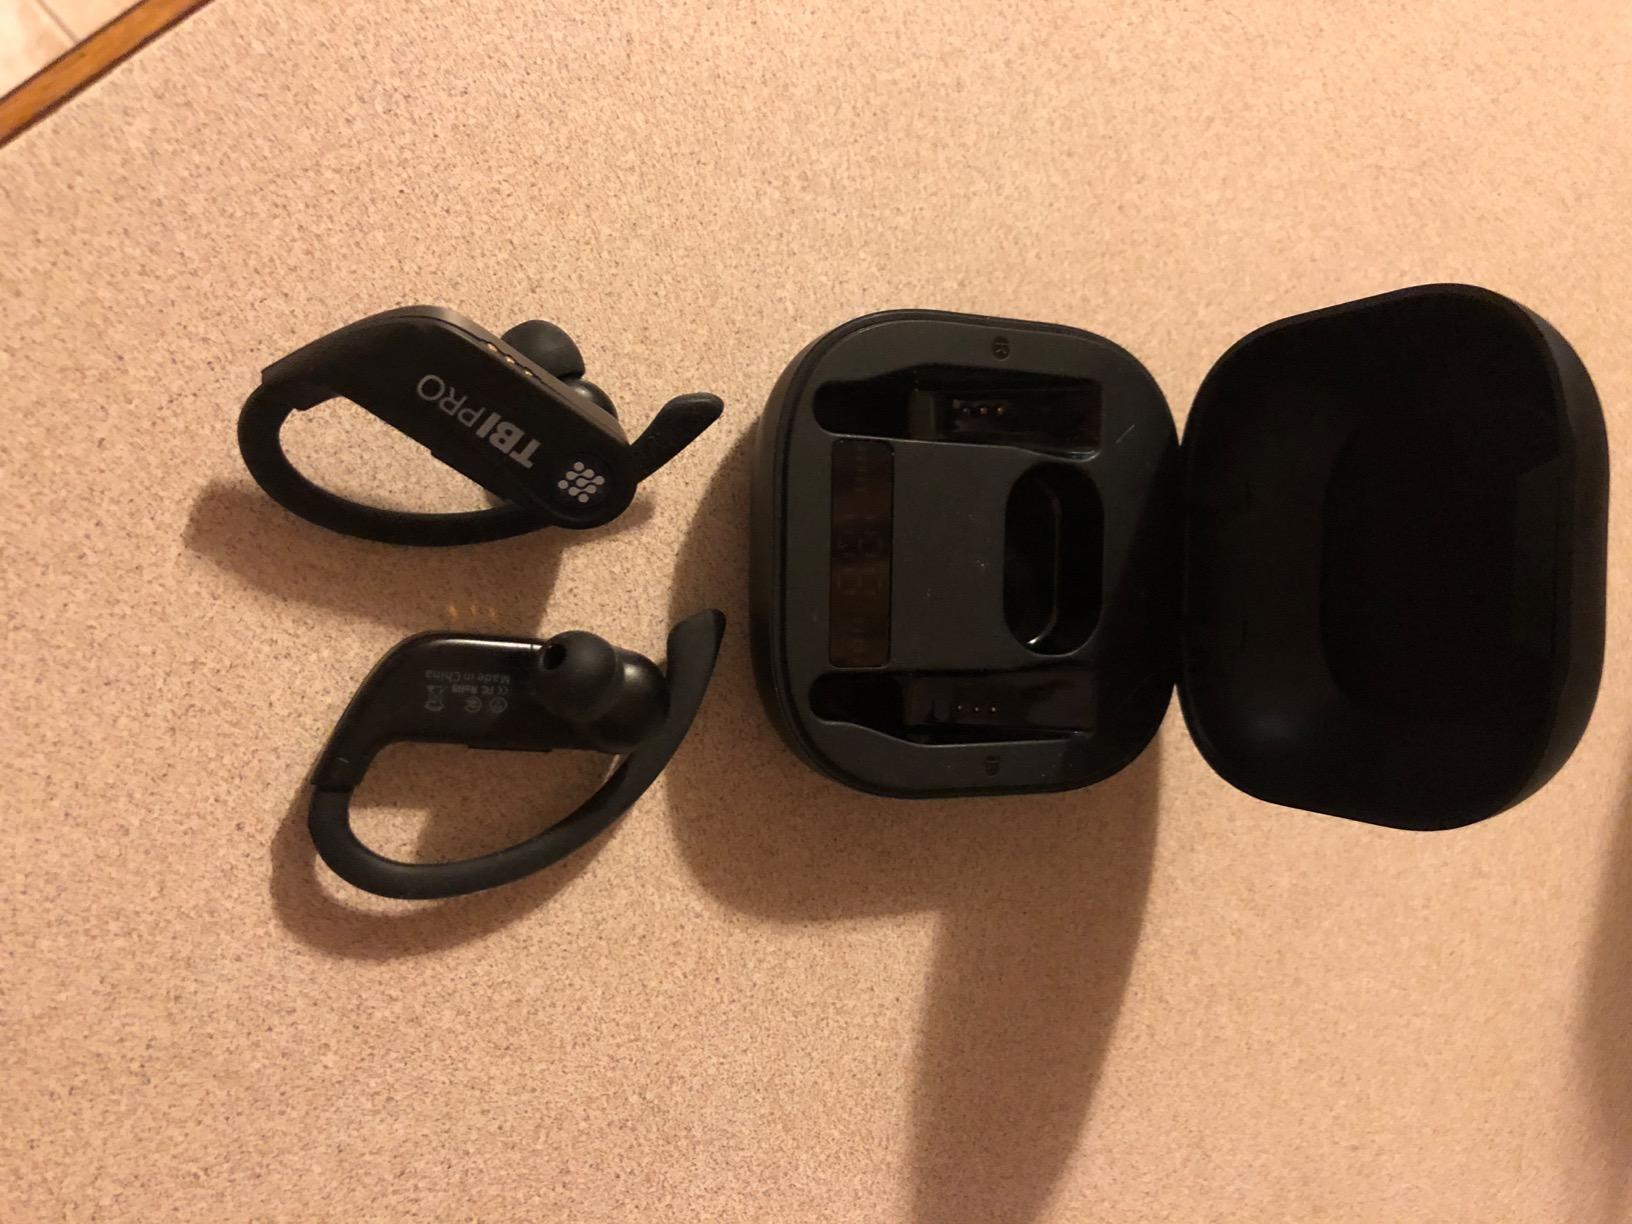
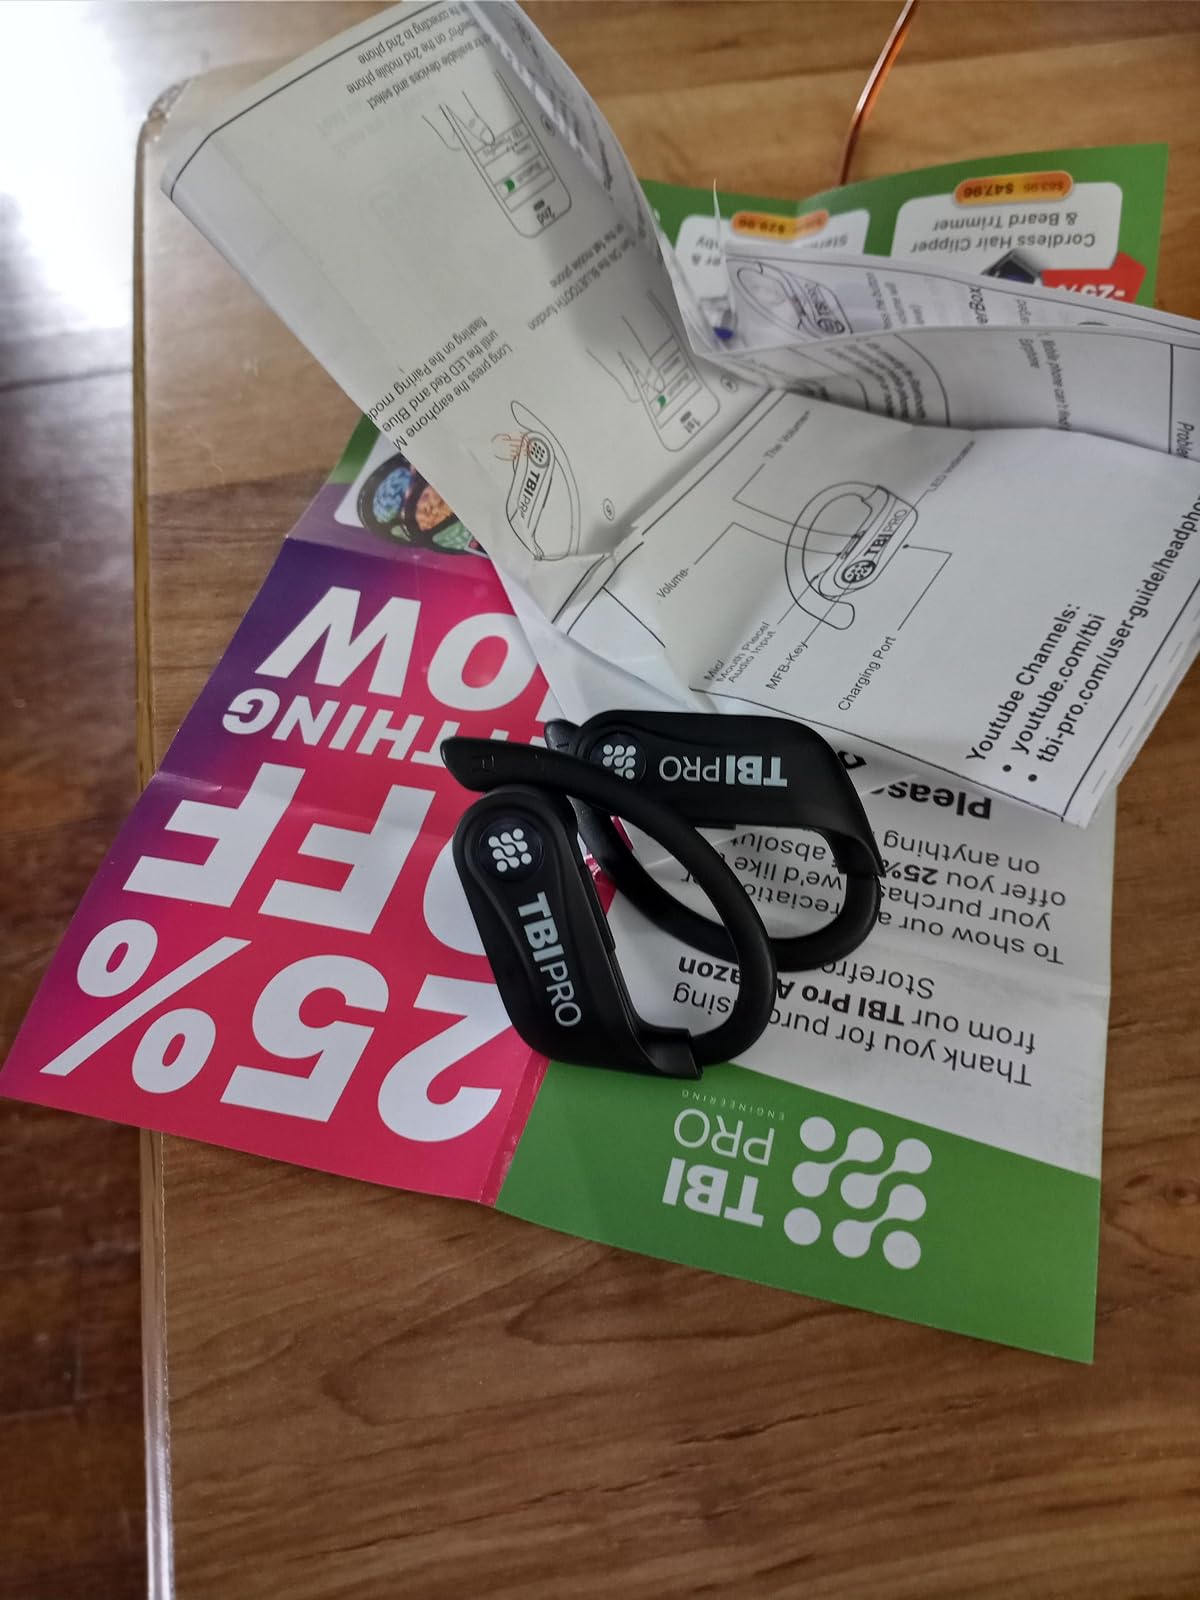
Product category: earbuds
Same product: yes